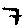
Label: 7